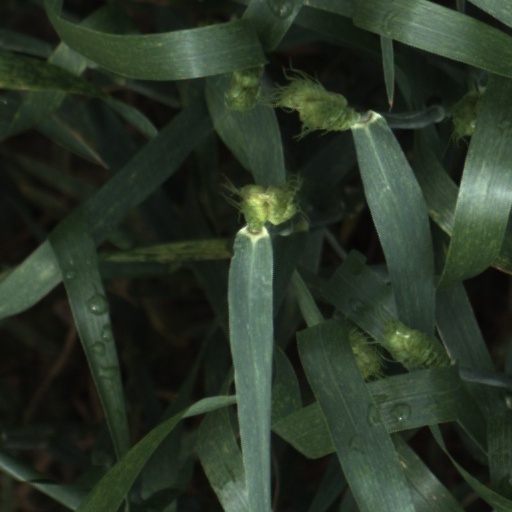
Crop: wheat